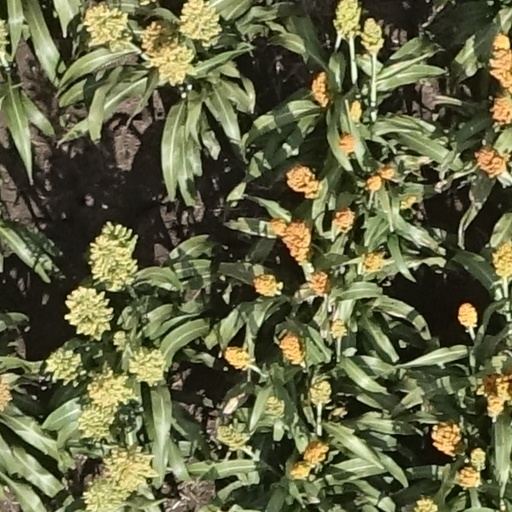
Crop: sorghum